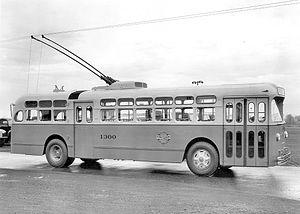
Le Marmon-Herrington TC pour trolley coach est un trolleybus produit par la compagnie américaine Marmon-Herrington entre 1946 et 1959.